Peter Silberman

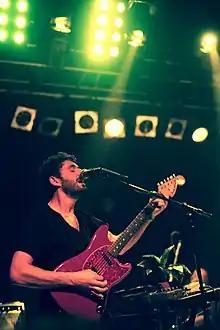
Silberman performing with The Antlers at Neumos in Seattle, Washington on May 5, 2010

Peter Silberman (born March 31, 1986) is a Brooklyn-based songwriter, vocalist, and guitarist. He is best known as a member of the rock band The Antlers. In 2017 he released a solo album, "Impermanence".